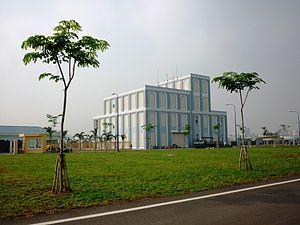
Le tunnel de la rivière Saigon ou tunnel Thu Thiem est un tunnel passant sous la rivière Saïgon à Hô-Chi-Minh-Ville au Viêt Nam.